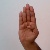
The image shows a hand gesture representing the letter 'B' in Indian Sign Language.